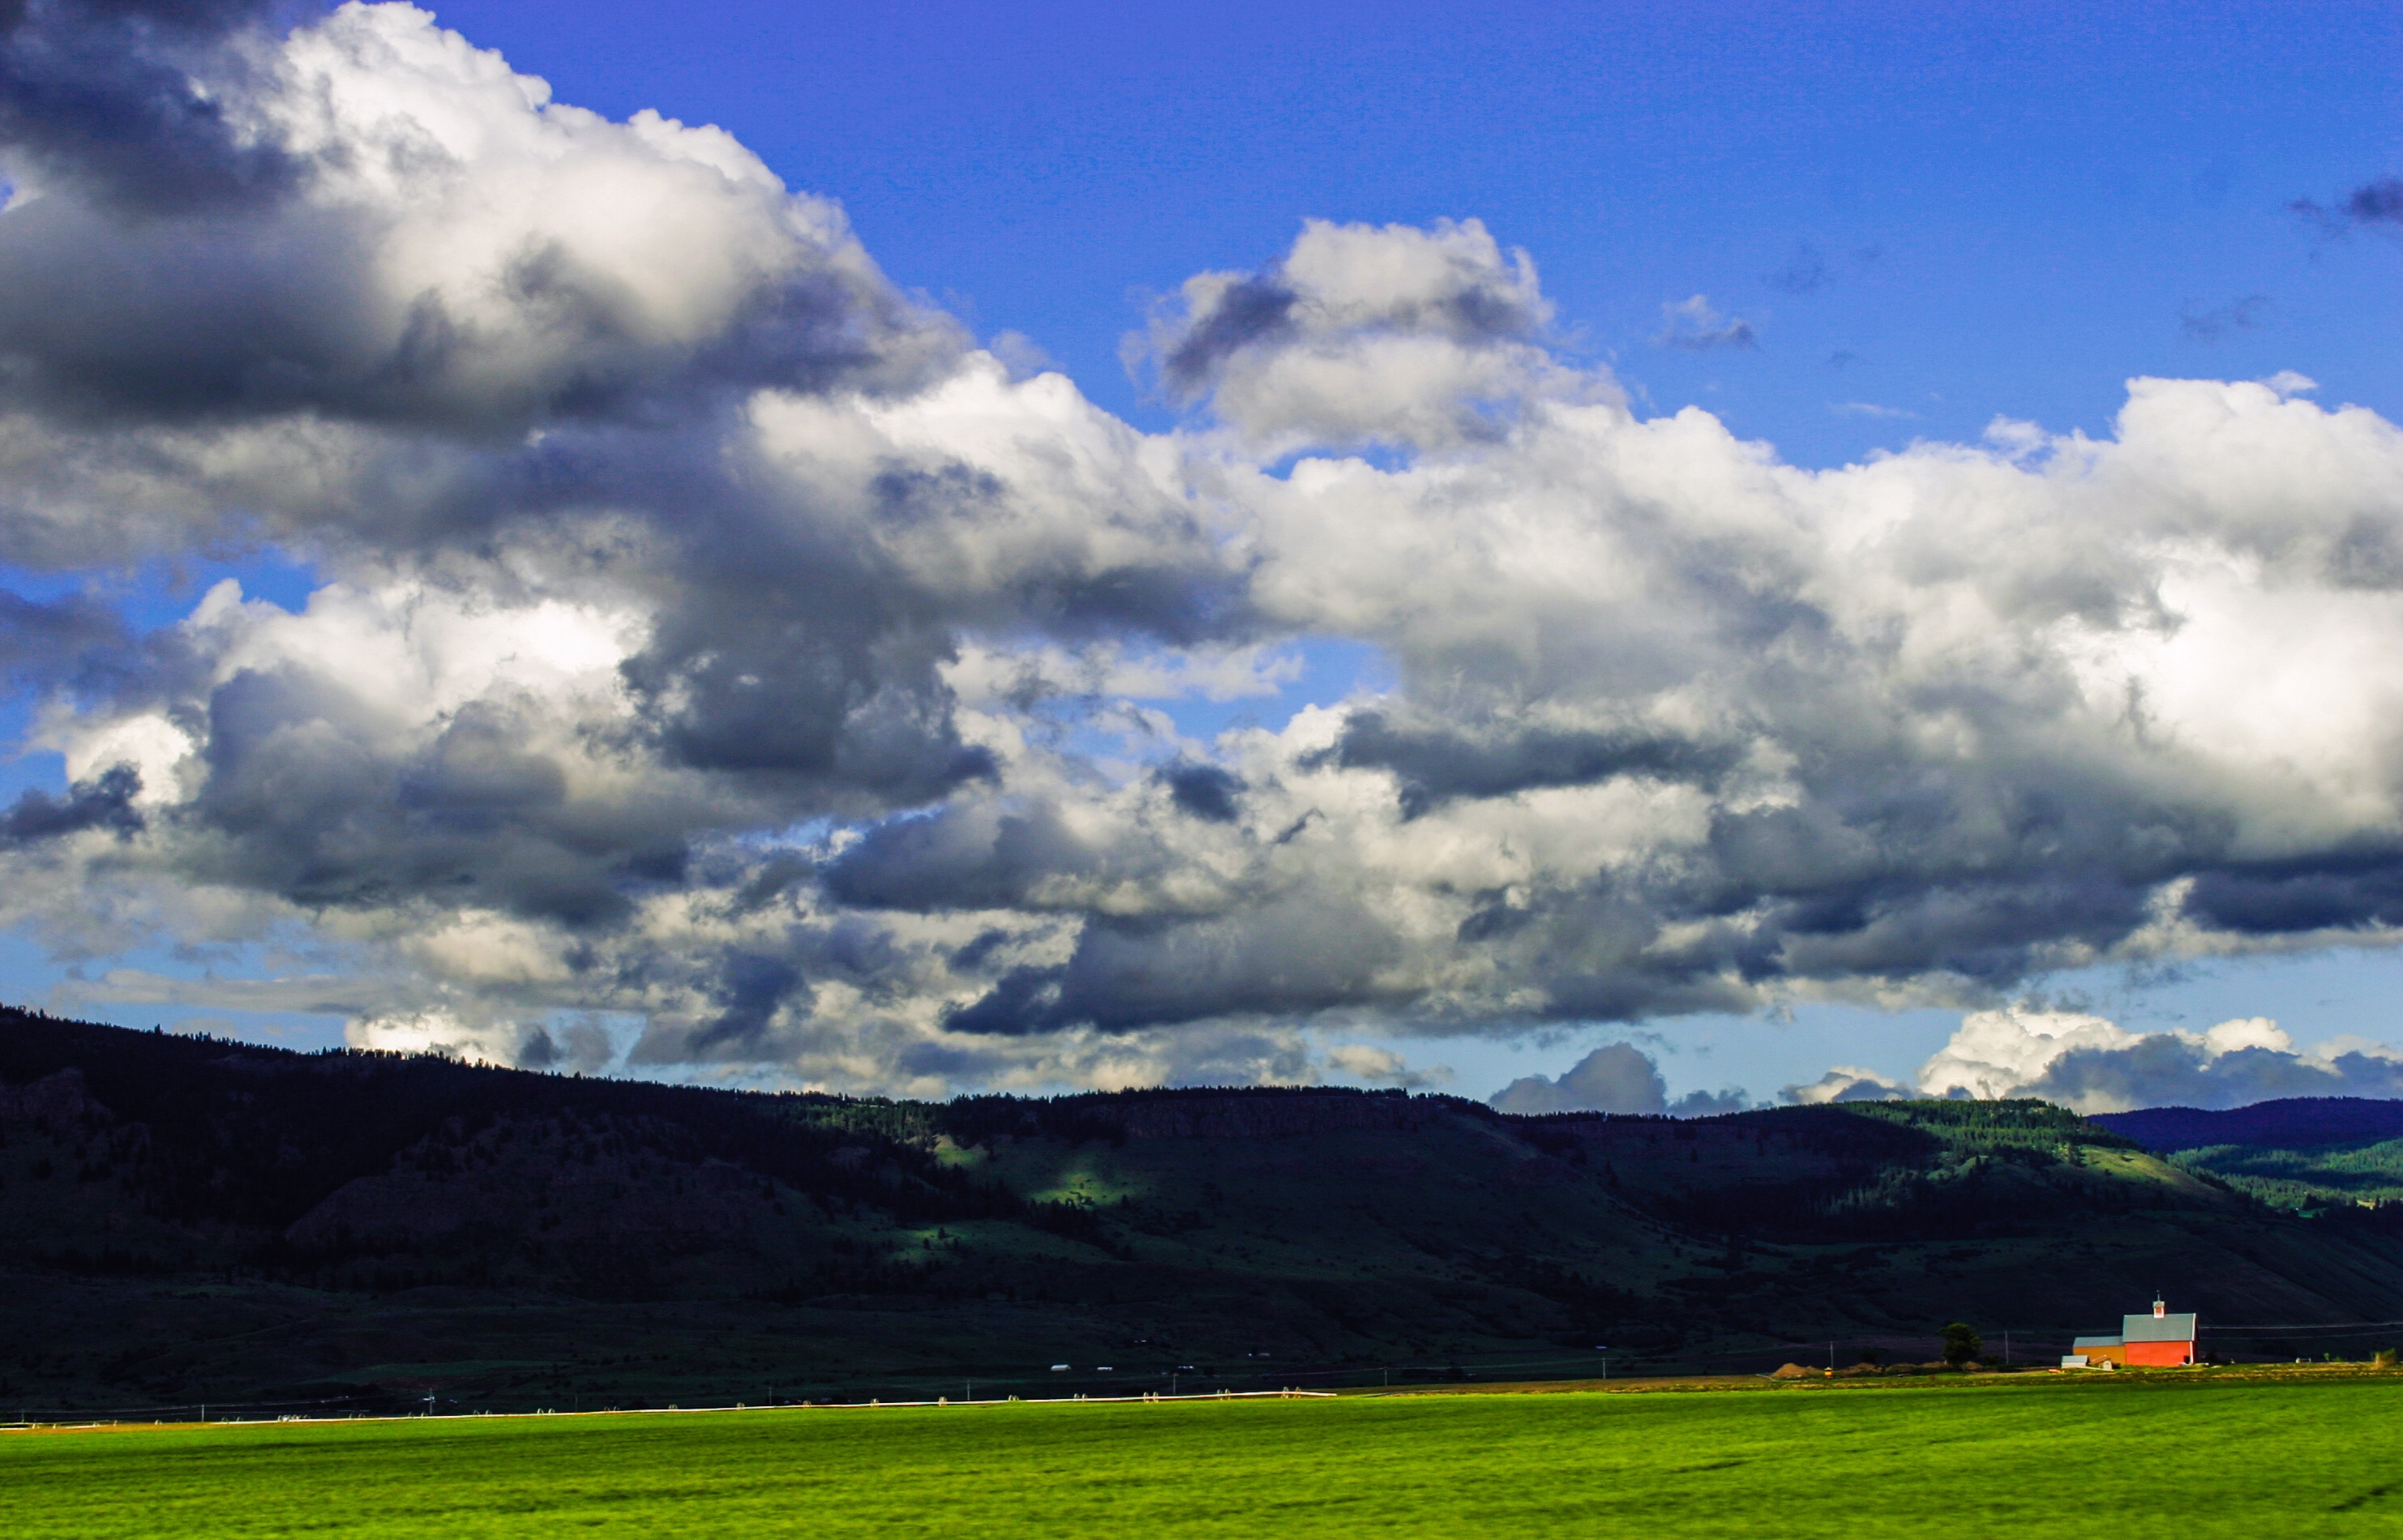
landscape, tree, nature, grass, outdoor, horizon, mountain, cloud, sky, field, farm, meadow, prairie, sunlight, hill, valley, mountain range, dusk, rural, ranch, storm, cumulus, agriculture, plain, clouds, alps, grassland, plateau, oregon, rural area, summer landscape, meteorological phenomenon, geographical feature, atmosphere of earth, mountainous landforms